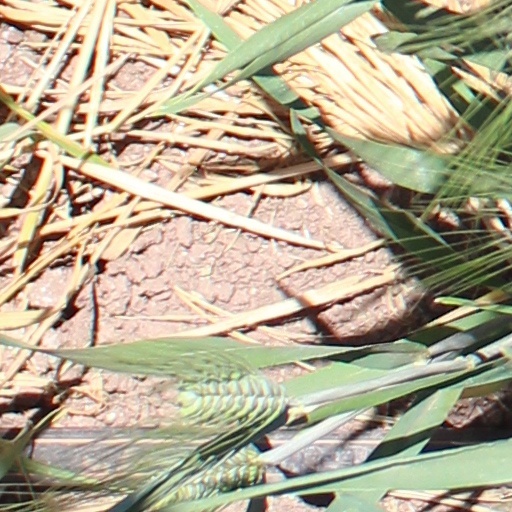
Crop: wheat